1920 Vanderbilt Commodores football team

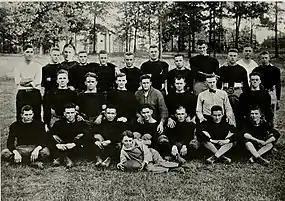
The Panthers football team.

The season opened at Curry Field on October 2 with a 54–0 victory over the Birmingham–Southern Panthers. The Panthers were coached by former Vanderbilt letterman Charles H. Brown, The Panthers entered the game without veteran lineman Bob Rowe due to a broken collarbone. Center Dave Evans was also likely to sit out.